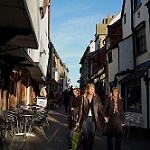
Label: street